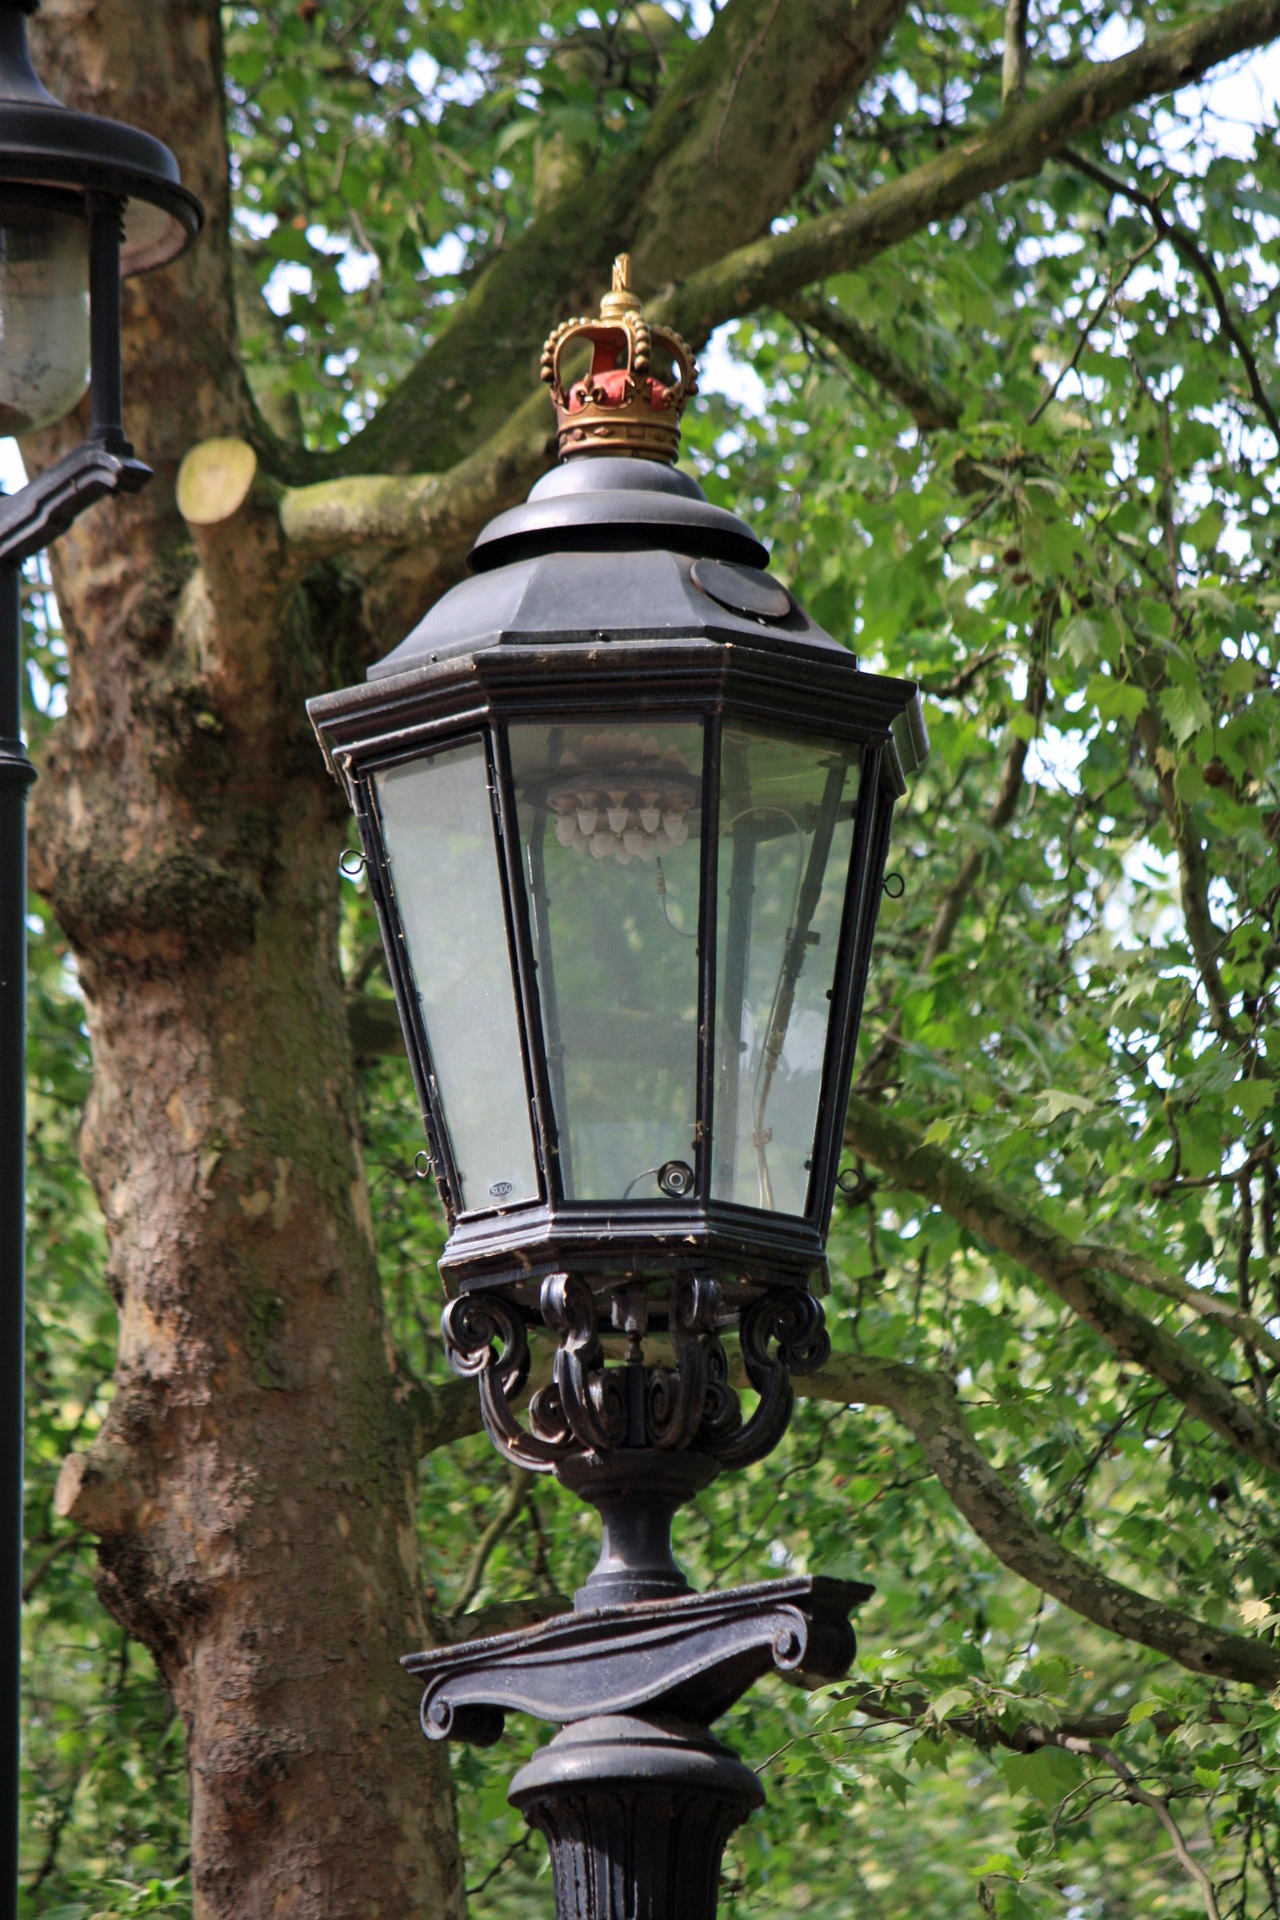
light, vintage, old, lantern, street light, lamp, lighting, street lamp, crown, england, london, light fixture, bird feeder, man made object, royal crown, outdoor structure